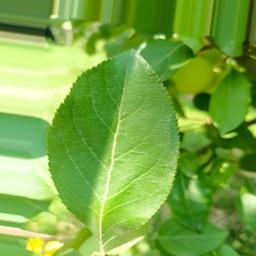
Label: Healthy